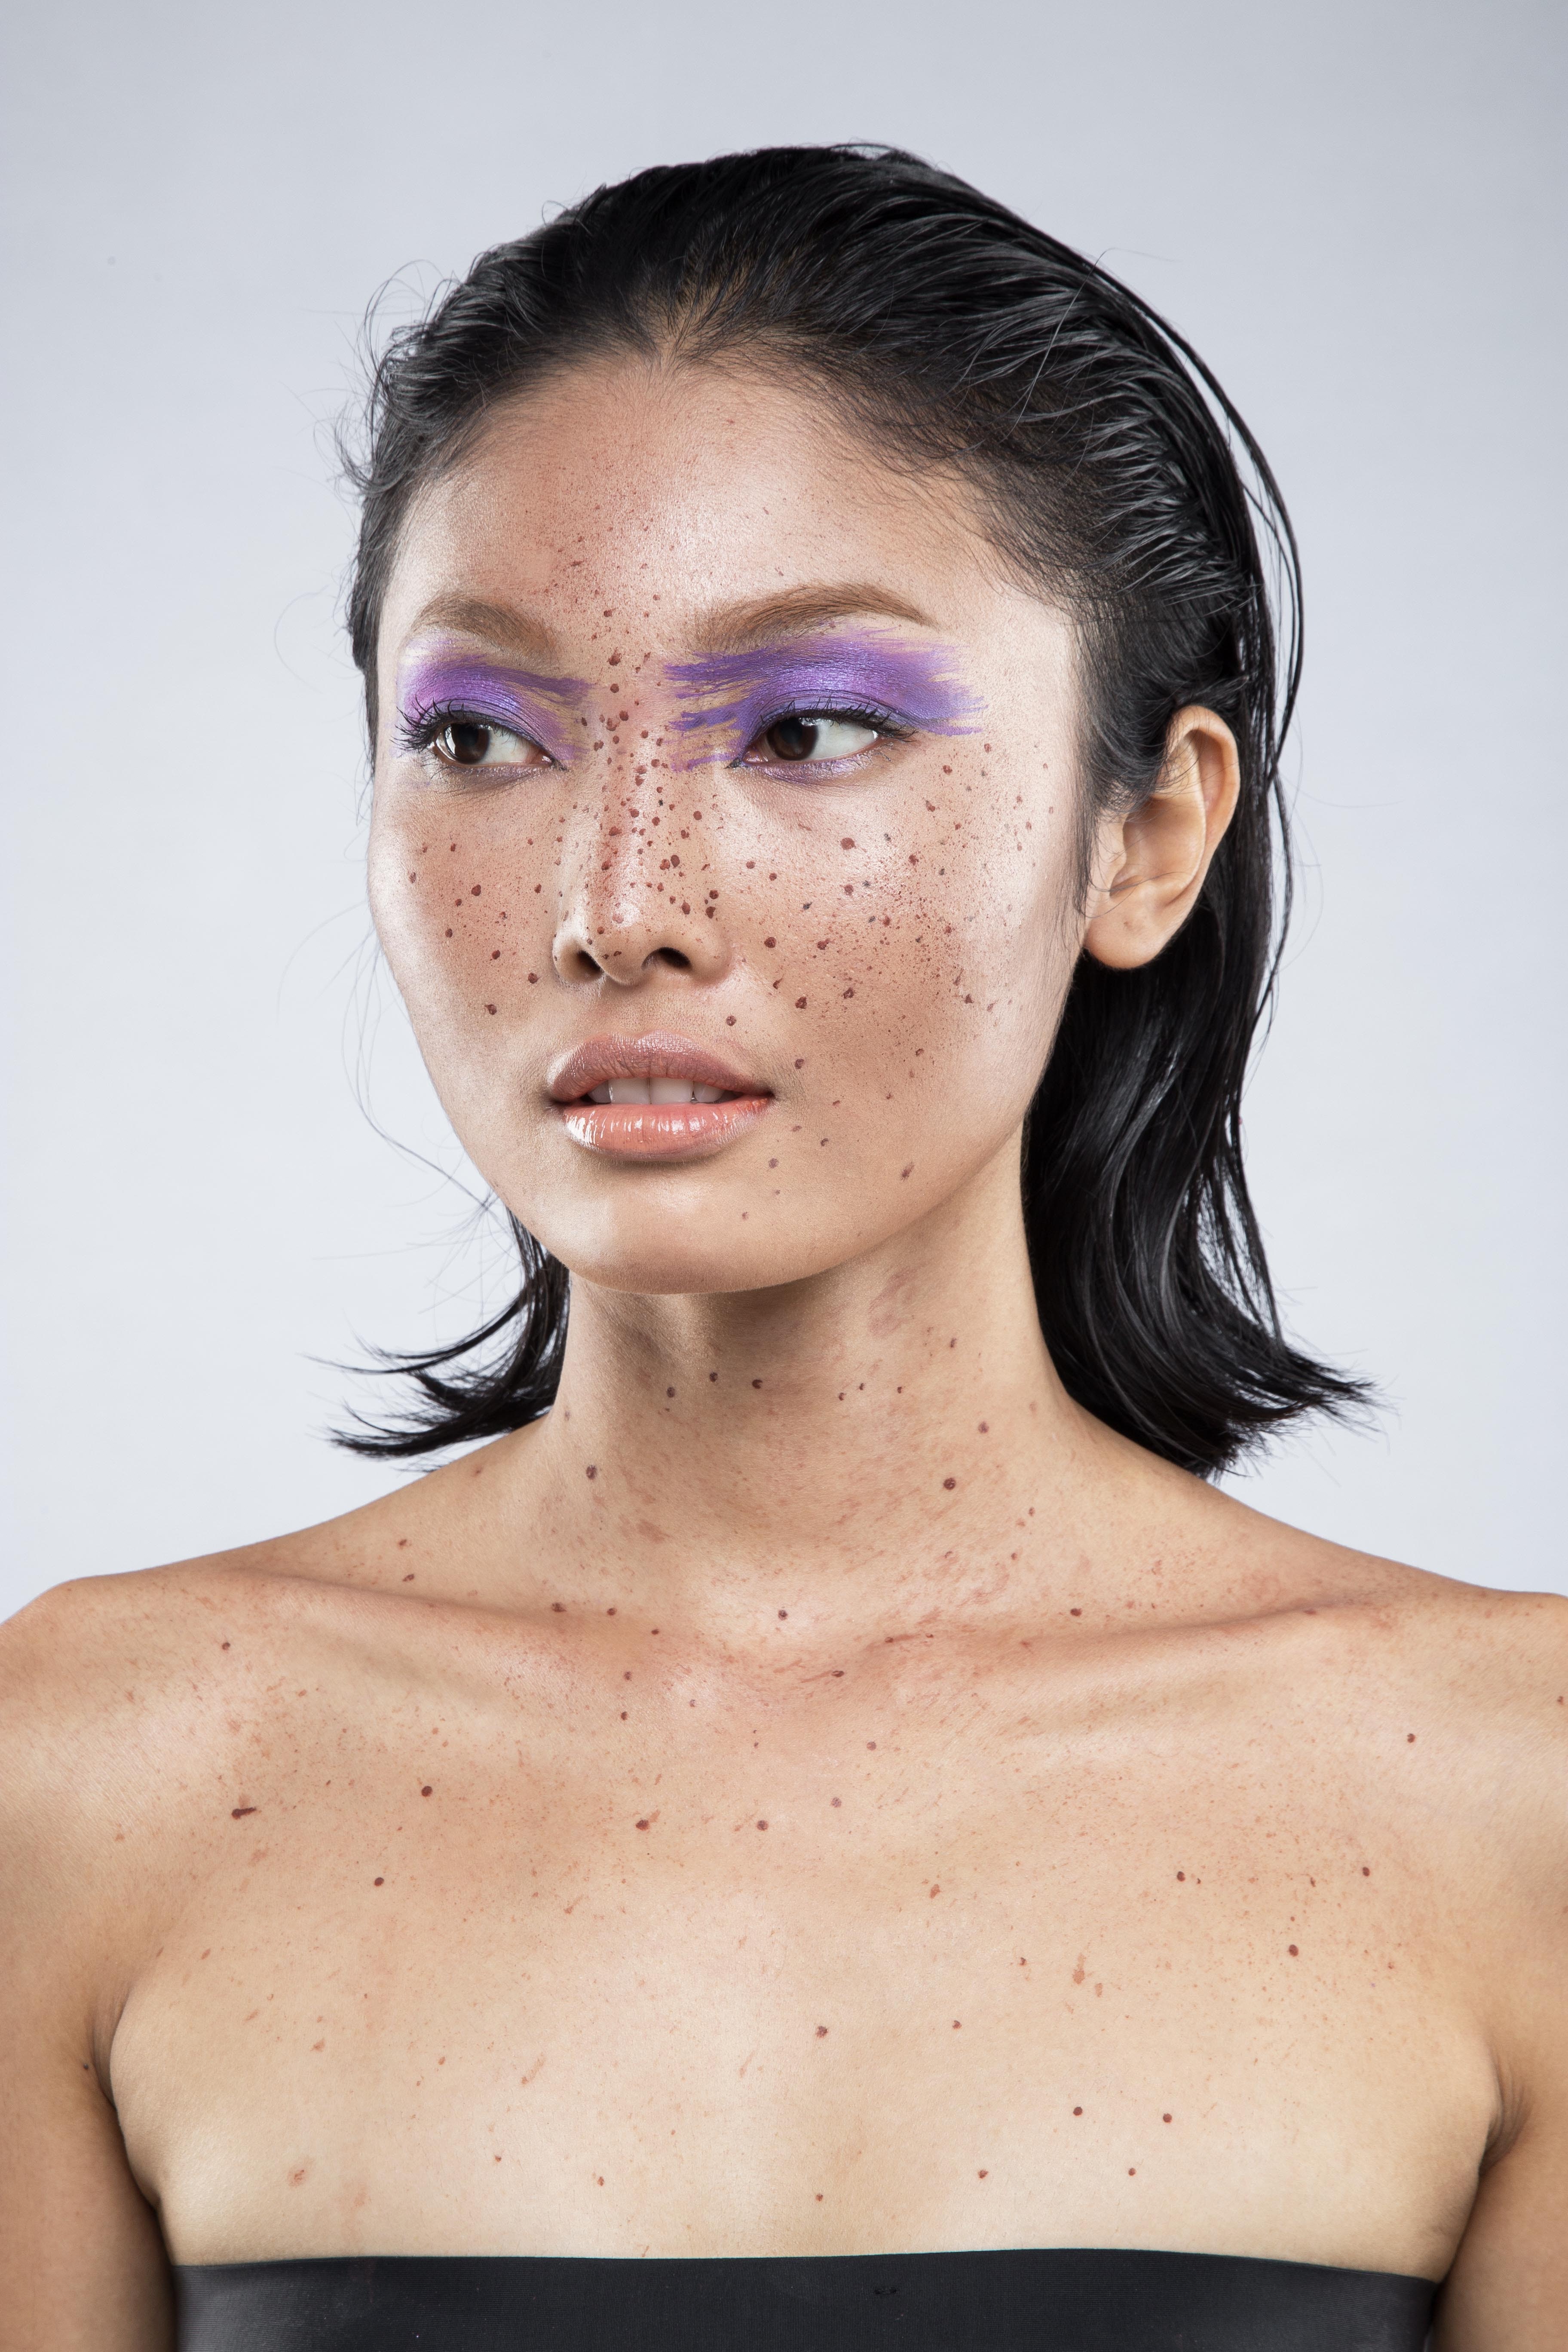
Gender: women